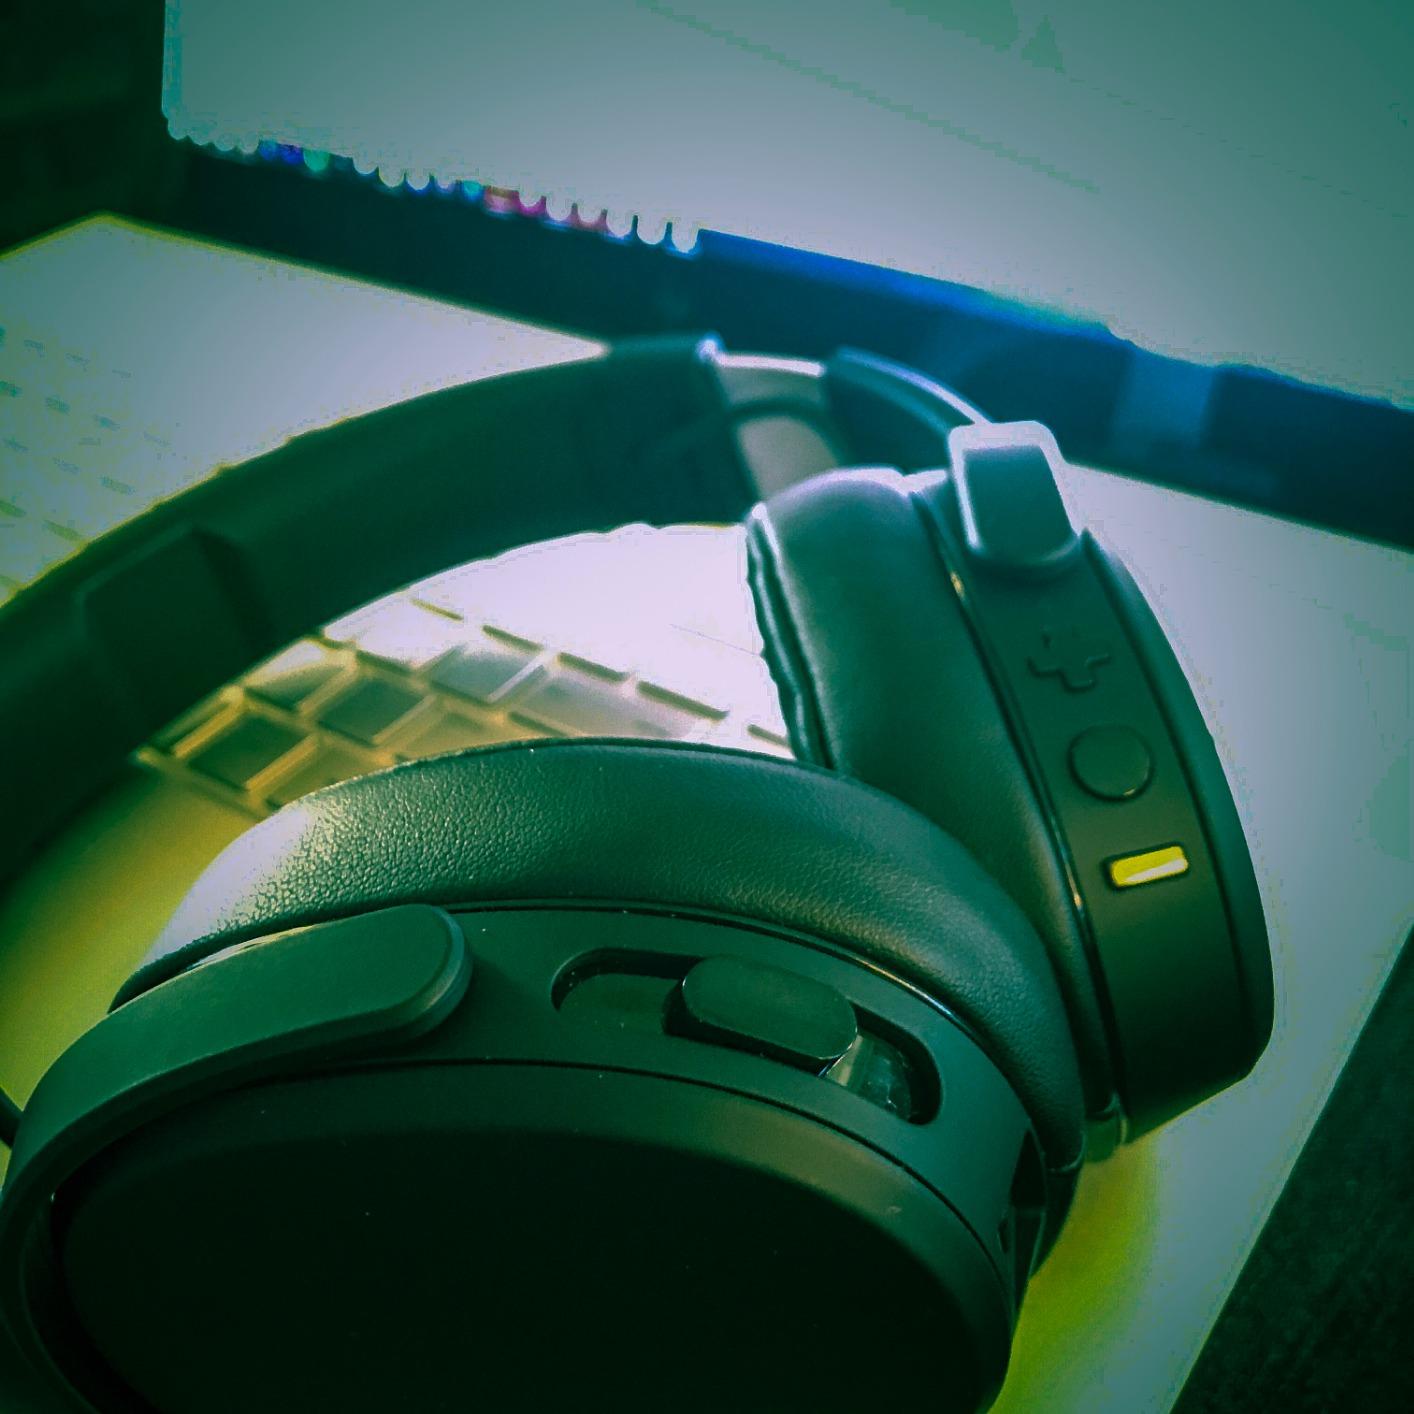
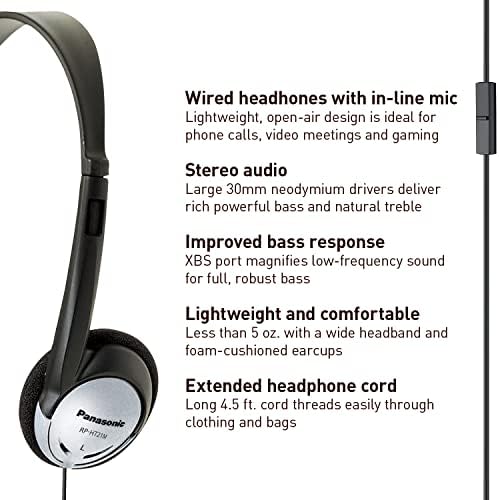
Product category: headphones
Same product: no